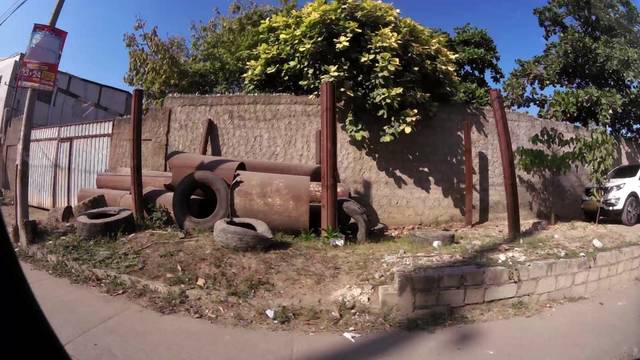
Region: Colombia
Coordinates: 10.406, -75.494